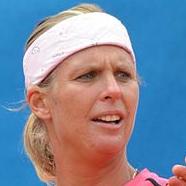
Age: 32